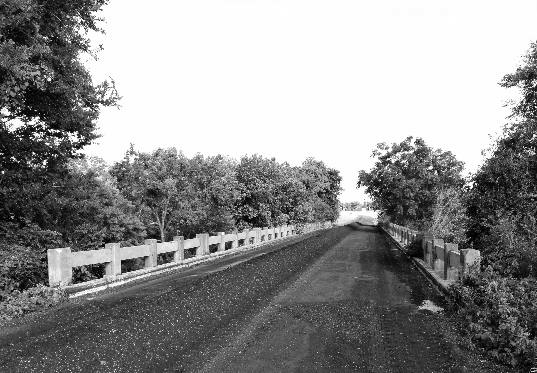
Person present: No